Route 197 (Connecticut–Massachusetts)

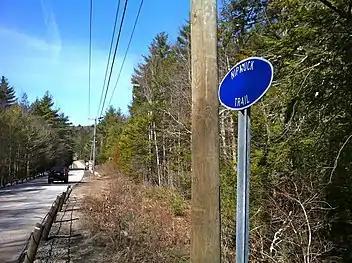
Nipmuck Trail sign on Route 197 near Bigelow Hollow State Park

Route 197 begins as Lawson Road at an intersection with Route 171 in southeastern Union. It heads east towards Woodstock, entering the town after and becoming Red White School Road. Route 197 travels east for about through rural northern Woodstock, becoming Old Turnpike Road after two miles (3 km) and curving southeast and then northeast across the town, and intersecting Route 198. Route 197 eventually reaches the village of North Woodstock, where it has a junction with Route 169. The road continues another three miles (5 km) to the Thompson town line. In Thompson, it soon crosses the Quinebaug River into the village of Quinebaug, intersecting with Route 131 in the village. Route 197 continues northeast another to an oblique crossing of the Massachusetts state line. The state line crossing is a short distance east of the southern terminus of Massachusetts Route 31. The two-lane highway heads northeast as Main Street through the town of Dudley and passes to the south of Nichols College. Route 197 passes to the south of Merino Lake before reaching its eastern terminus at a four-way intersection with Route 12 and Village Street. Route 12 heads south along Schofield Street toward Connecticut and east along Main Street across the French River into Webster.